Amnesiac (album)

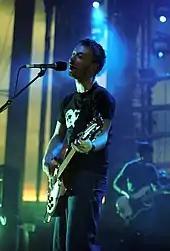
Yorke in 2001

Radiohead first performed "Amnesiac" songs on the "Kid A" tour, which began in June 2000. They rearranged the electronic tracks using rock instrumentation. For example, "Like Spinning Plates" was rearranged as a piano ballad. Yorke said: "Even with electronics, there is an element of spontaneous performance in using them ... It was the tension between what's human and what's coming from the machines. That was stuff we were getting into, as we learned how to play the songs from "Kid A" and "Amnesiac" live."